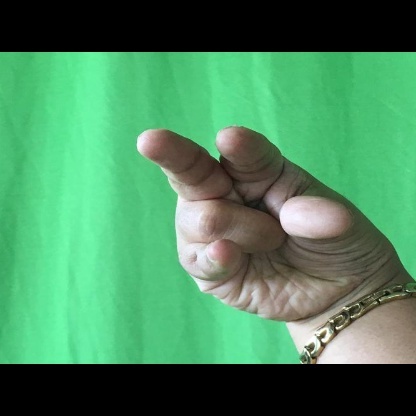
Mudra: Kangulam